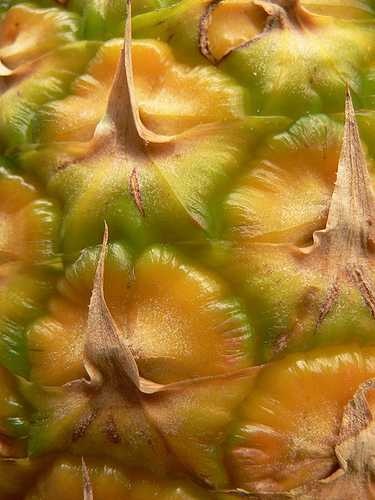
Label: Pineapple